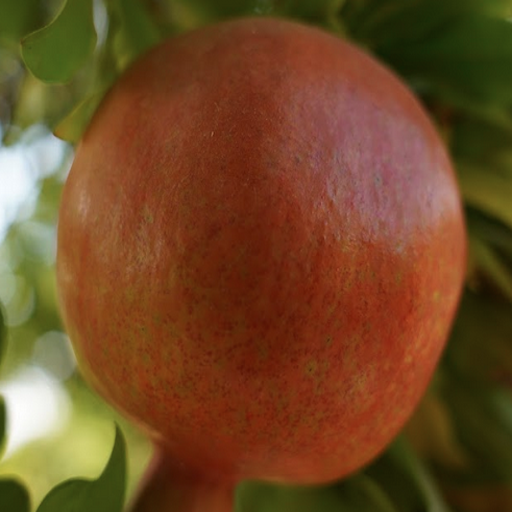
Label: Healthy